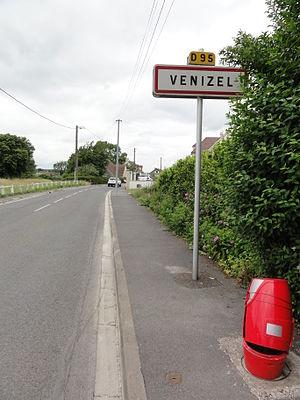
Venizel est une commune française située dans le département de l'Aisne, en région Hauts-de-France.